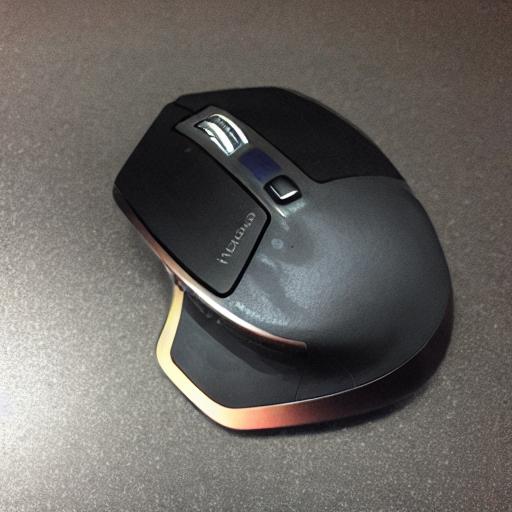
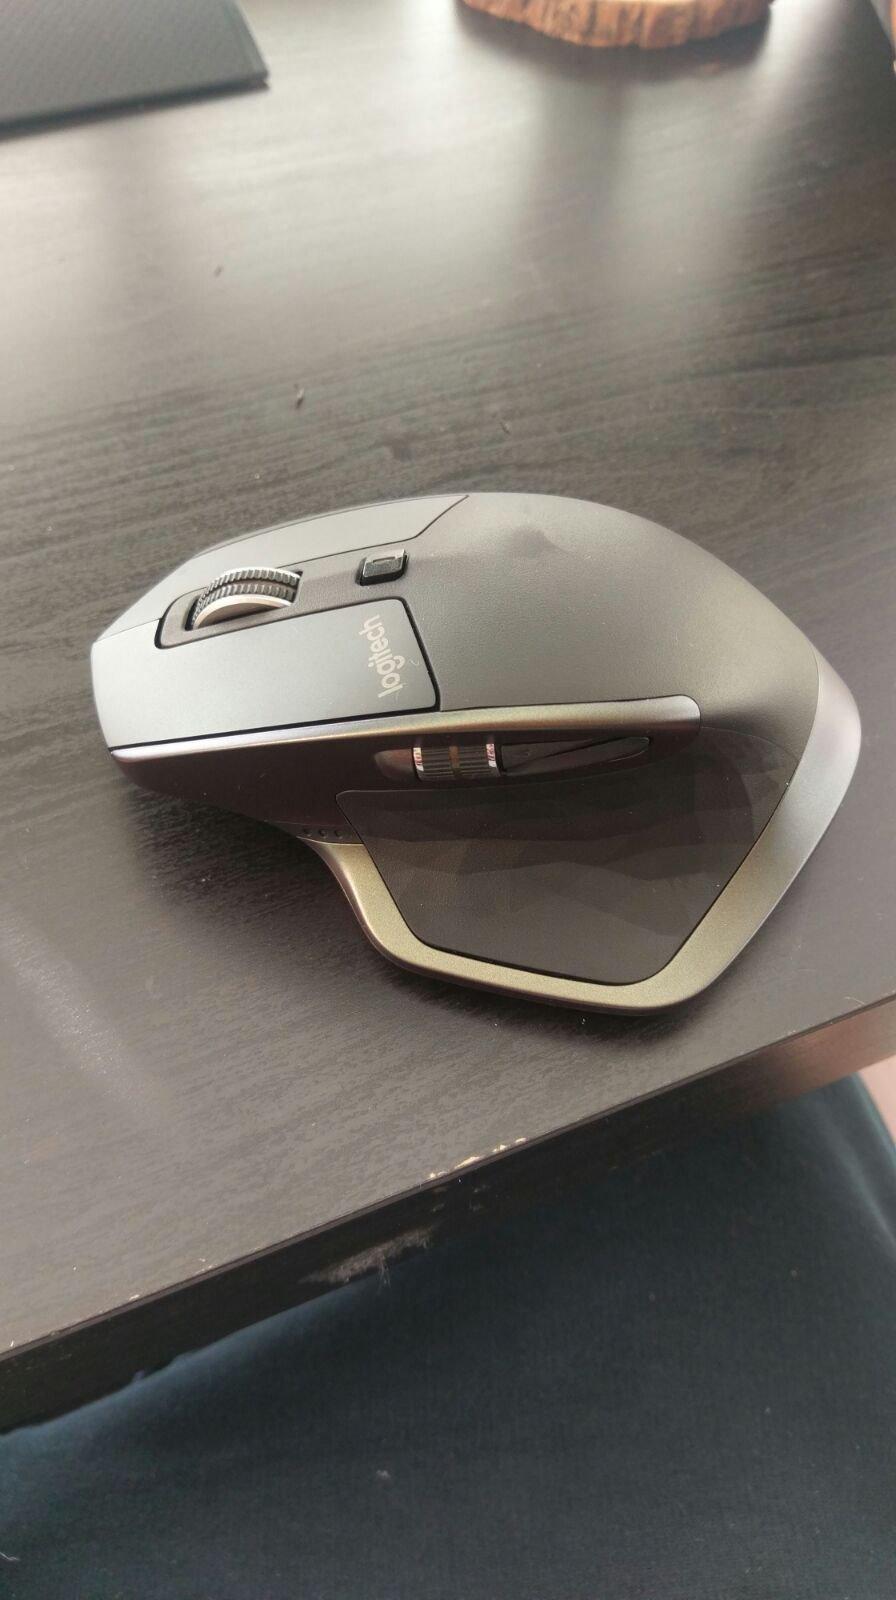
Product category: mouse
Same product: no